Buck McNair

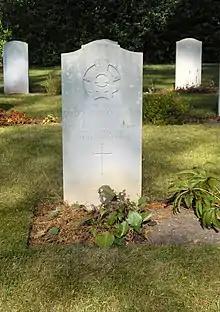
McNair's grave in the Canadian Section of Brookwood Military Cemetery

McNair remained in the RCAF after the war. Upon graduating from the Empire Flying Training School, he was posted to RAF Fakenham, Norfolk, to fly Gloster Meteor and de Havilland Vampire jet fighters. He later served as Air Advisor and Attaché of the Military Mission at the Canadian Embassy in Tokyo, Japan.